Fort Pontchartrain du Détroit

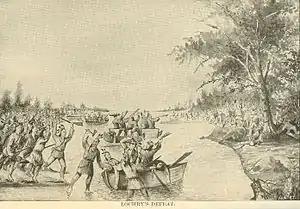
Joseph Brant ambushes Archibald Lochry and his volunteers on the Ohio River.

The newly appointed governor of the Province of Quebec, Jeffrey Amherst, introduced a number of measures that strained the relationship between the British and the Indigenous population of the Great Lakes region. Amherst believed that although trade was necessary and desirable, the lavish giving of gifts was not. The governor failed to understand that Indigenous leaders considered gift-giving a key part of diplomacy. Amherst ended the common practice of traders visiting Indigenous villages and ordered trading restricted to the forts. Providing rum or other liquor to Indigenous people was forbidden. Finally, he limited the amount of powder and lead that traders could provide, which severely impacted the ability of the Indigenous population to hunt.